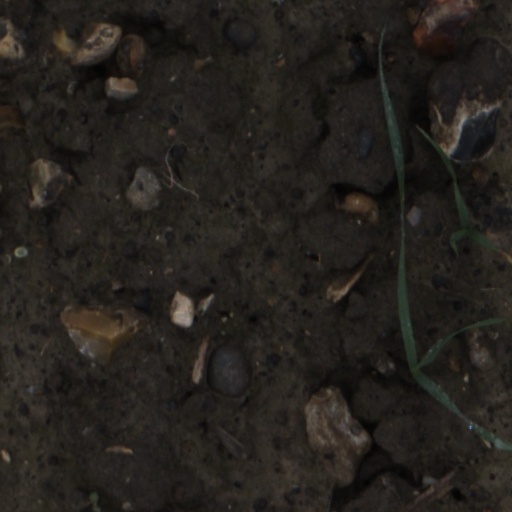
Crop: wheat